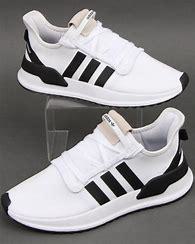
Brand: Adidas
Model: U_path Run